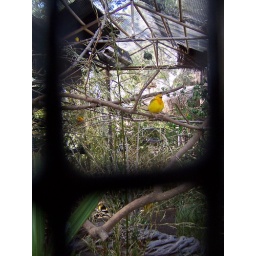
Puffy yellow bird inside a large cage by our seating area.